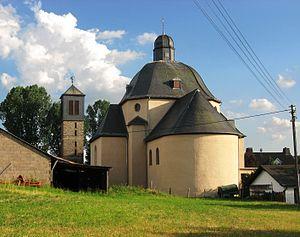
Pronsfeld est une municipalité allemande située dans le land de Rhénanie-Palatinat et l'arrondissement d'Eifel-Bitburg-Prüm.